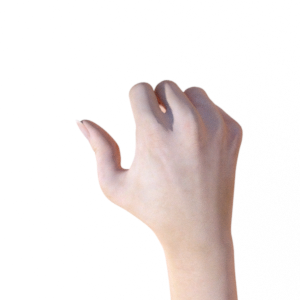
Label: rock